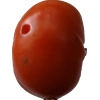
Label: tomato